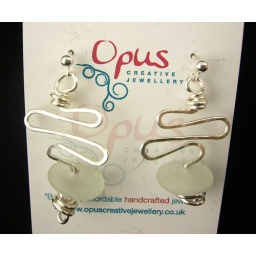
Also available in green sea glass, and recycled glass (pieces on recycled glass are less rounded)